Magnetic drilling machine

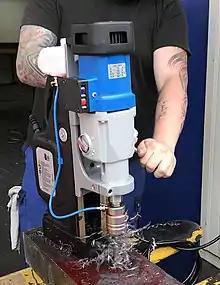
A magnetic drilling machine used for drilling perpendicular on a 100 mm thick workpiece of mild steel

A magnetic drilling machine is a portable drilling machine with a magnetic base (either electromagnetic or permanent magnet). It can use twist drill bits, annular cutters, milling cutters, and other rotary cutters. With suitable bits it can also tap threads, ream, and countersink. Its combination of a stable magnetic base and low RPM help resist or reduce torque forces created by large diameter bits. Magnetic drilling machines with reversible motor and variable speed controls can also perform operations like tapping, countersink and reaming. A magnetic drilling machine with a cross table base can also perform light milling.